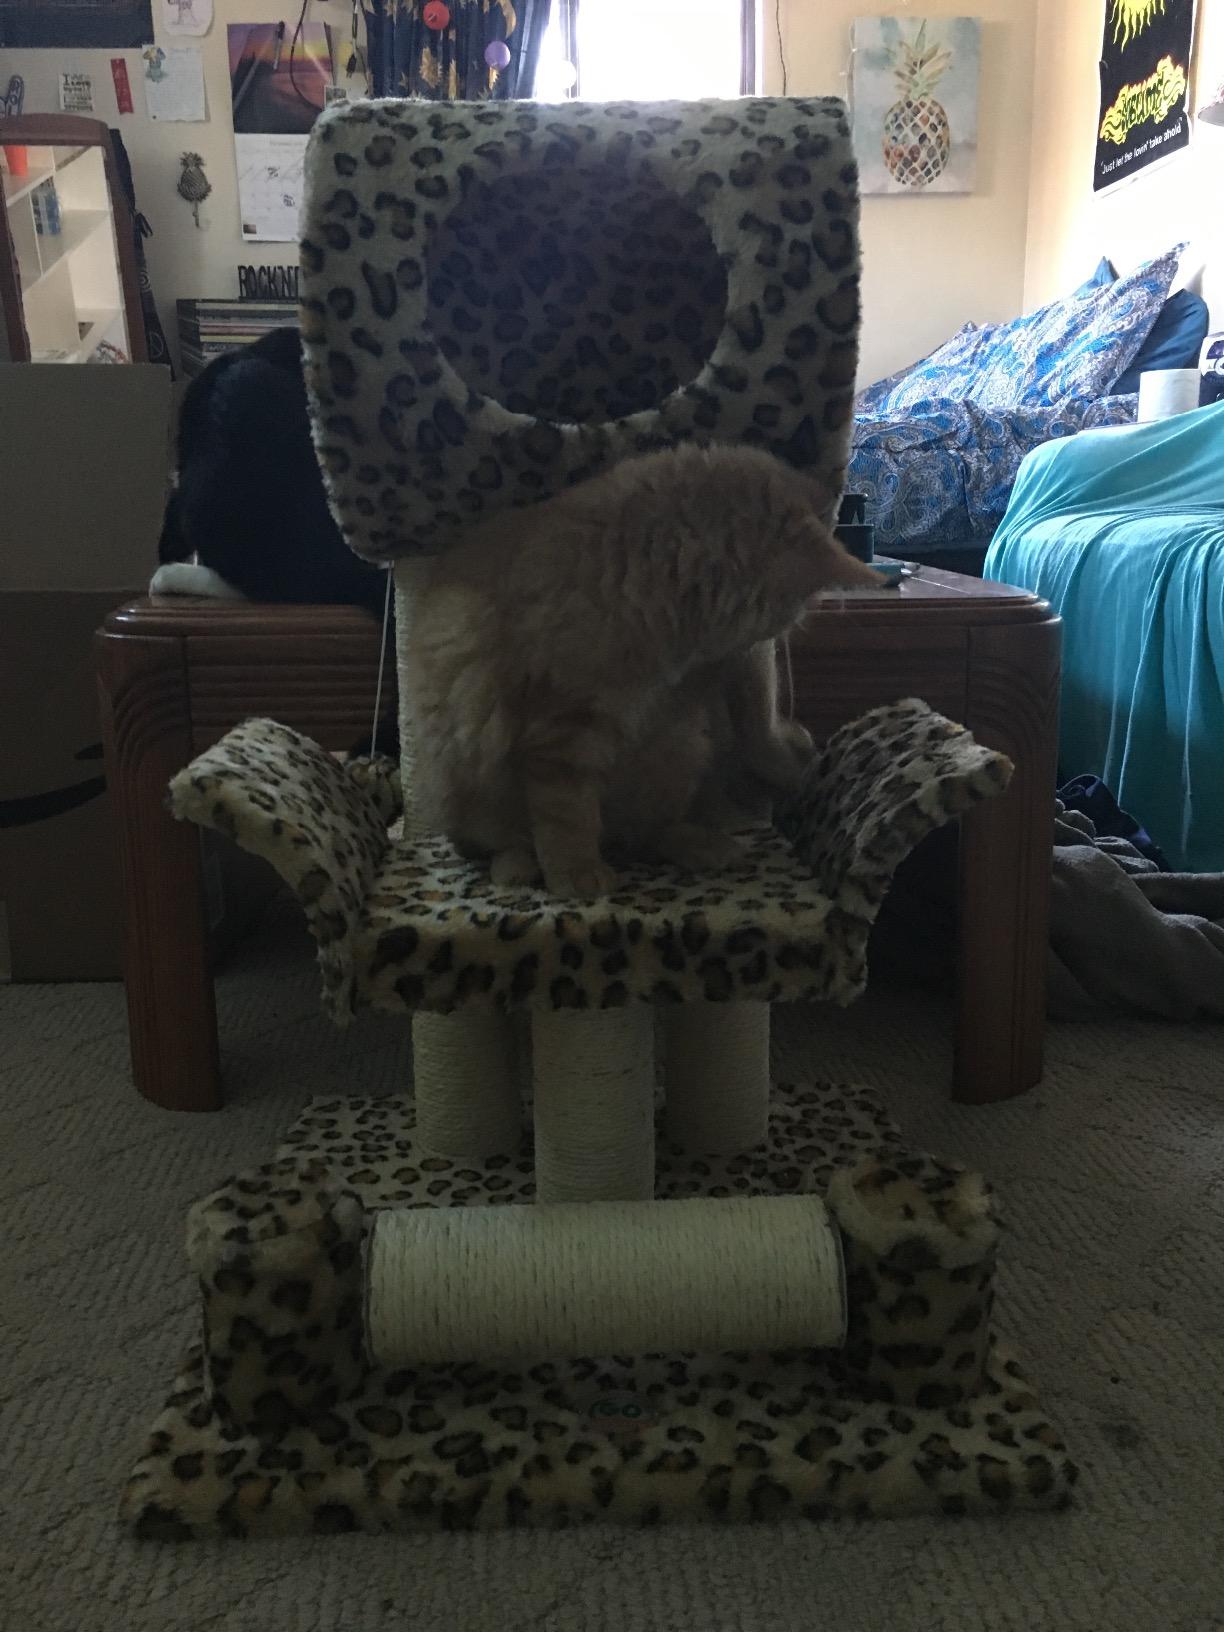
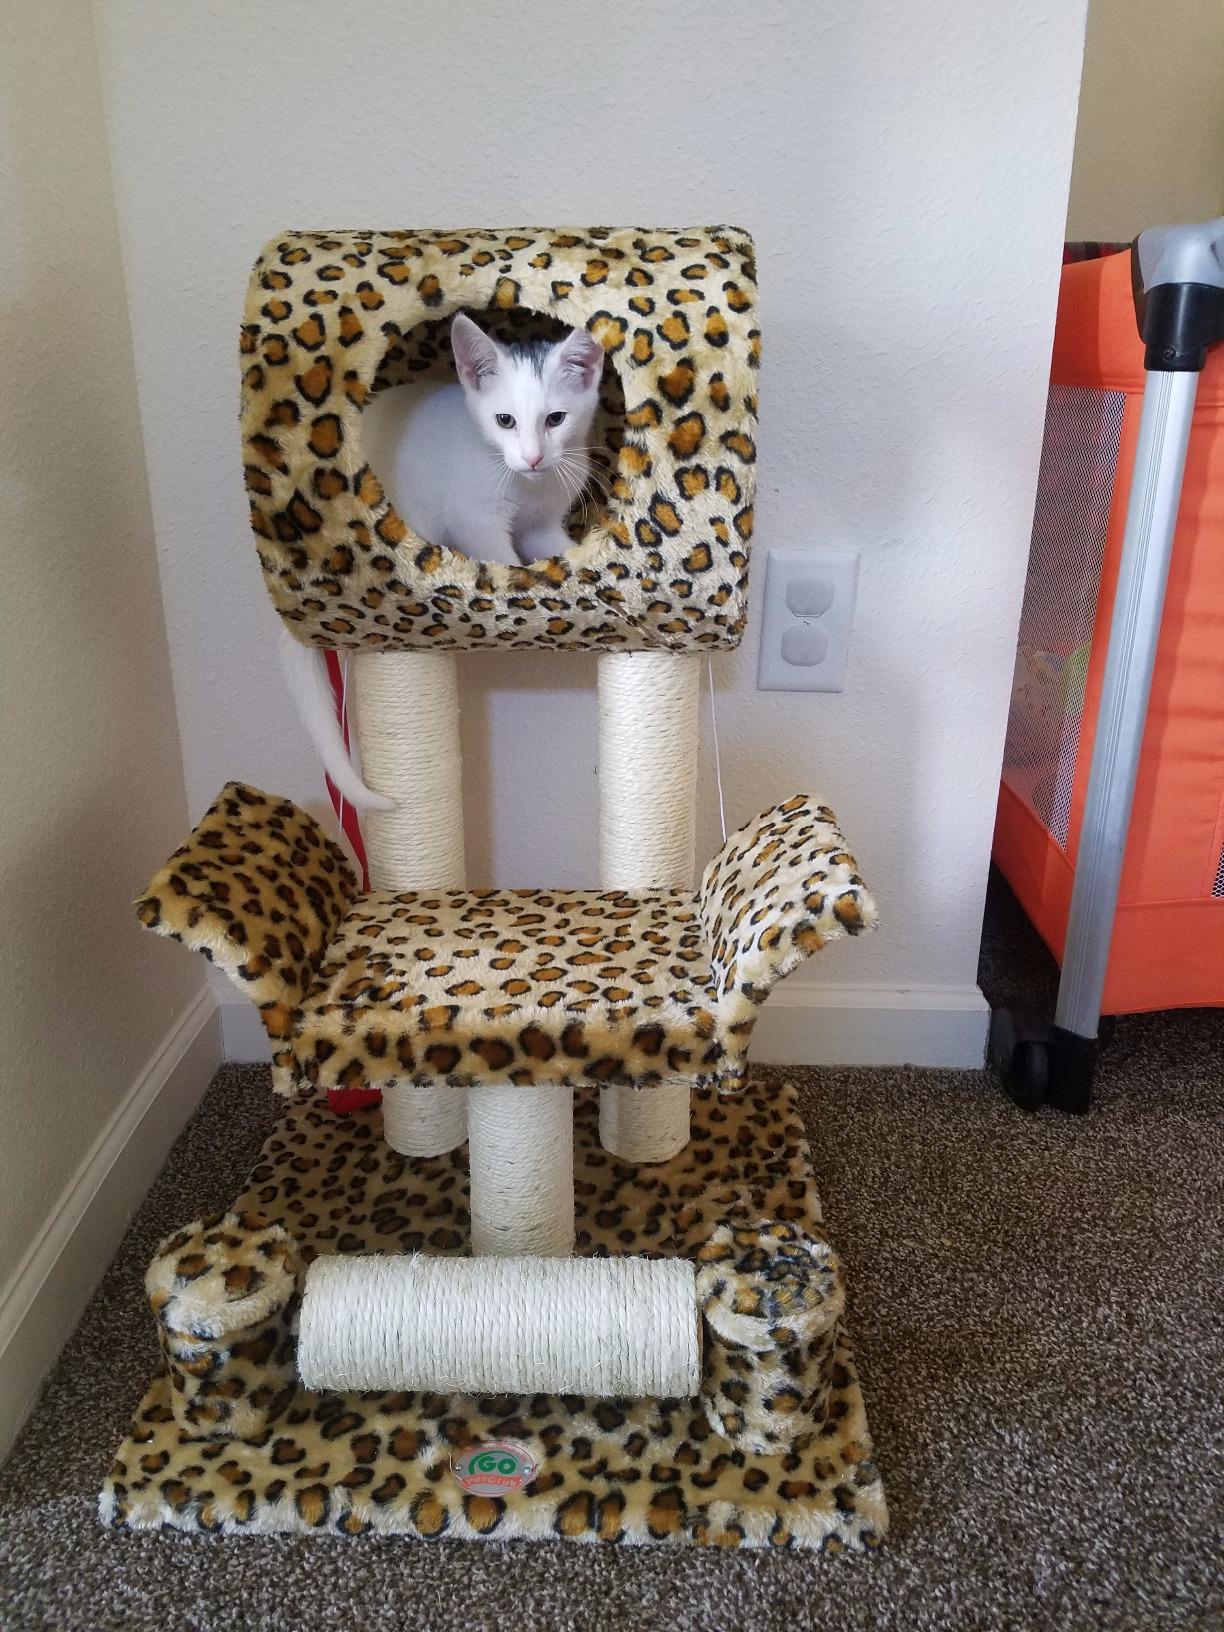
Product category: items_cat tree
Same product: yes